That Girl

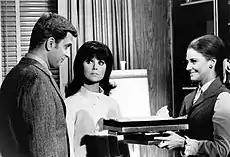
Marlo Thomas (center) with co-star Ted Bessell (left) and guest star Mary Frann (right), in a scene from the show, 1968

The show reflected the changing roles of American women in feminist-era America. Thomas' goofy charm, together with Bessell's dry wit, made "That Girl" a solid performer on the ABC Television Network, although the series never made the top thirty during its entire five-year run.